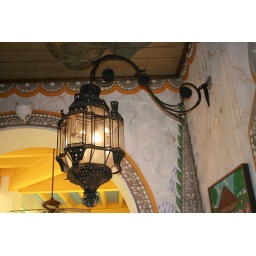
lantern made out of oil drum and turtle skull over door way for luck